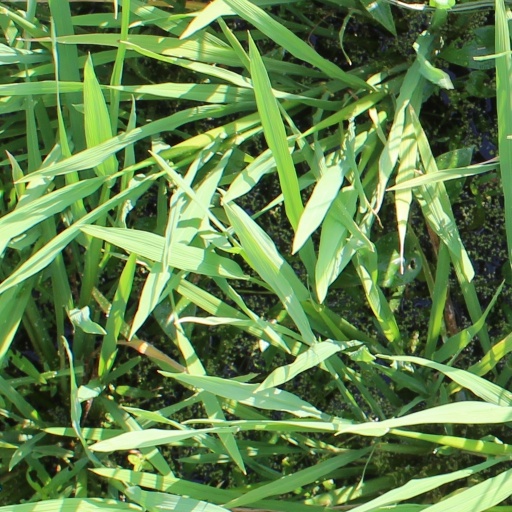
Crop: rice